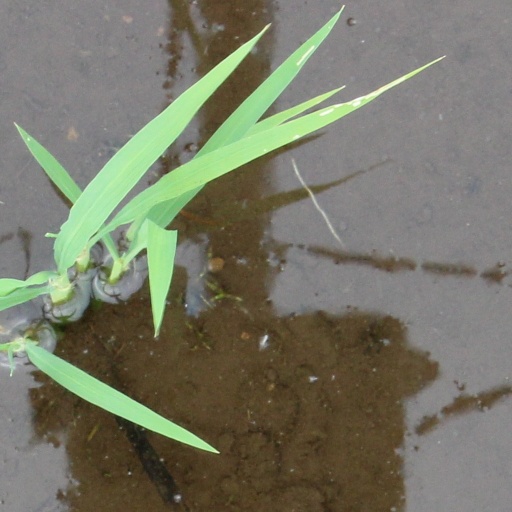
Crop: rice